Yitzhak Ben-Zvi

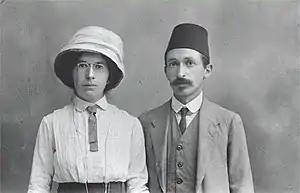
Ben Zvi with Rachel Yanait in Istanbul, 1913

Following Borochov's arrest, March 1906, and subsequent exile in the United States, Ben Zvi became leader of the Russian Poale Zion. He moved their headquarters from Poltava to Vilna and established a publishing house, the "Hammer", which produced the party's paper, "The Proletarian Idea". In April 1907, having been arrested twice and being under surveillance by the Tzarist secret police, Ben-Zvi made Aliyah. He traveled on forged papers. It was his second visit to Palestine. On his arrival in Jaffa he changed his name to Ben Zvi - Son of Zvi. He found the local Poale Zion divided and in disarray. Slightly older and more experienced than his comrades he took command and, the following month, organised a gathering of around 80 members. He and a "Rostovian" - a strict Marxist group from Rostov - were elected as the new Central Committee. Two of the party's founding principles were reversed : Yiddish, not Hebrew was to be the language used and the Jewish and the Arab proletariat should unite. It was agreed to publish a party journal in Yiddish - "Der Anfang". The conference also voted that Ben Zvi and Israel Shochat should attend the 8th World Zionist Congress in The Hague. Once there they were generally ignored. They ran out of money on their return journey and had to work as porters in Trieste. Back in Jaffa they held another gathering, 28 September 1907, to report on the Hague conference. On the first evening of the conference a group of nine men met in Ben Zvi's room where, swearing themselves to secrecy with Shochat as their leader, they agreed to set up an underground military organisation - "Bar-Giora", named after Simon Bar Giora. Its slogan was: "Judea fell in blood and fire; Judea shall rise again in blood and fire." David Ben-Gurion was not invited to join and it had been his policies which were overturned in April. Despite this Ben Zvi tried unsuccessfully to invite Ben Gurion onto the Central Committee. The following year Ben Zvi was one of the founding members of Hashomer.